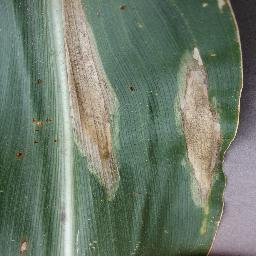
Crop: corn
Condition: (maize)_northern_blight